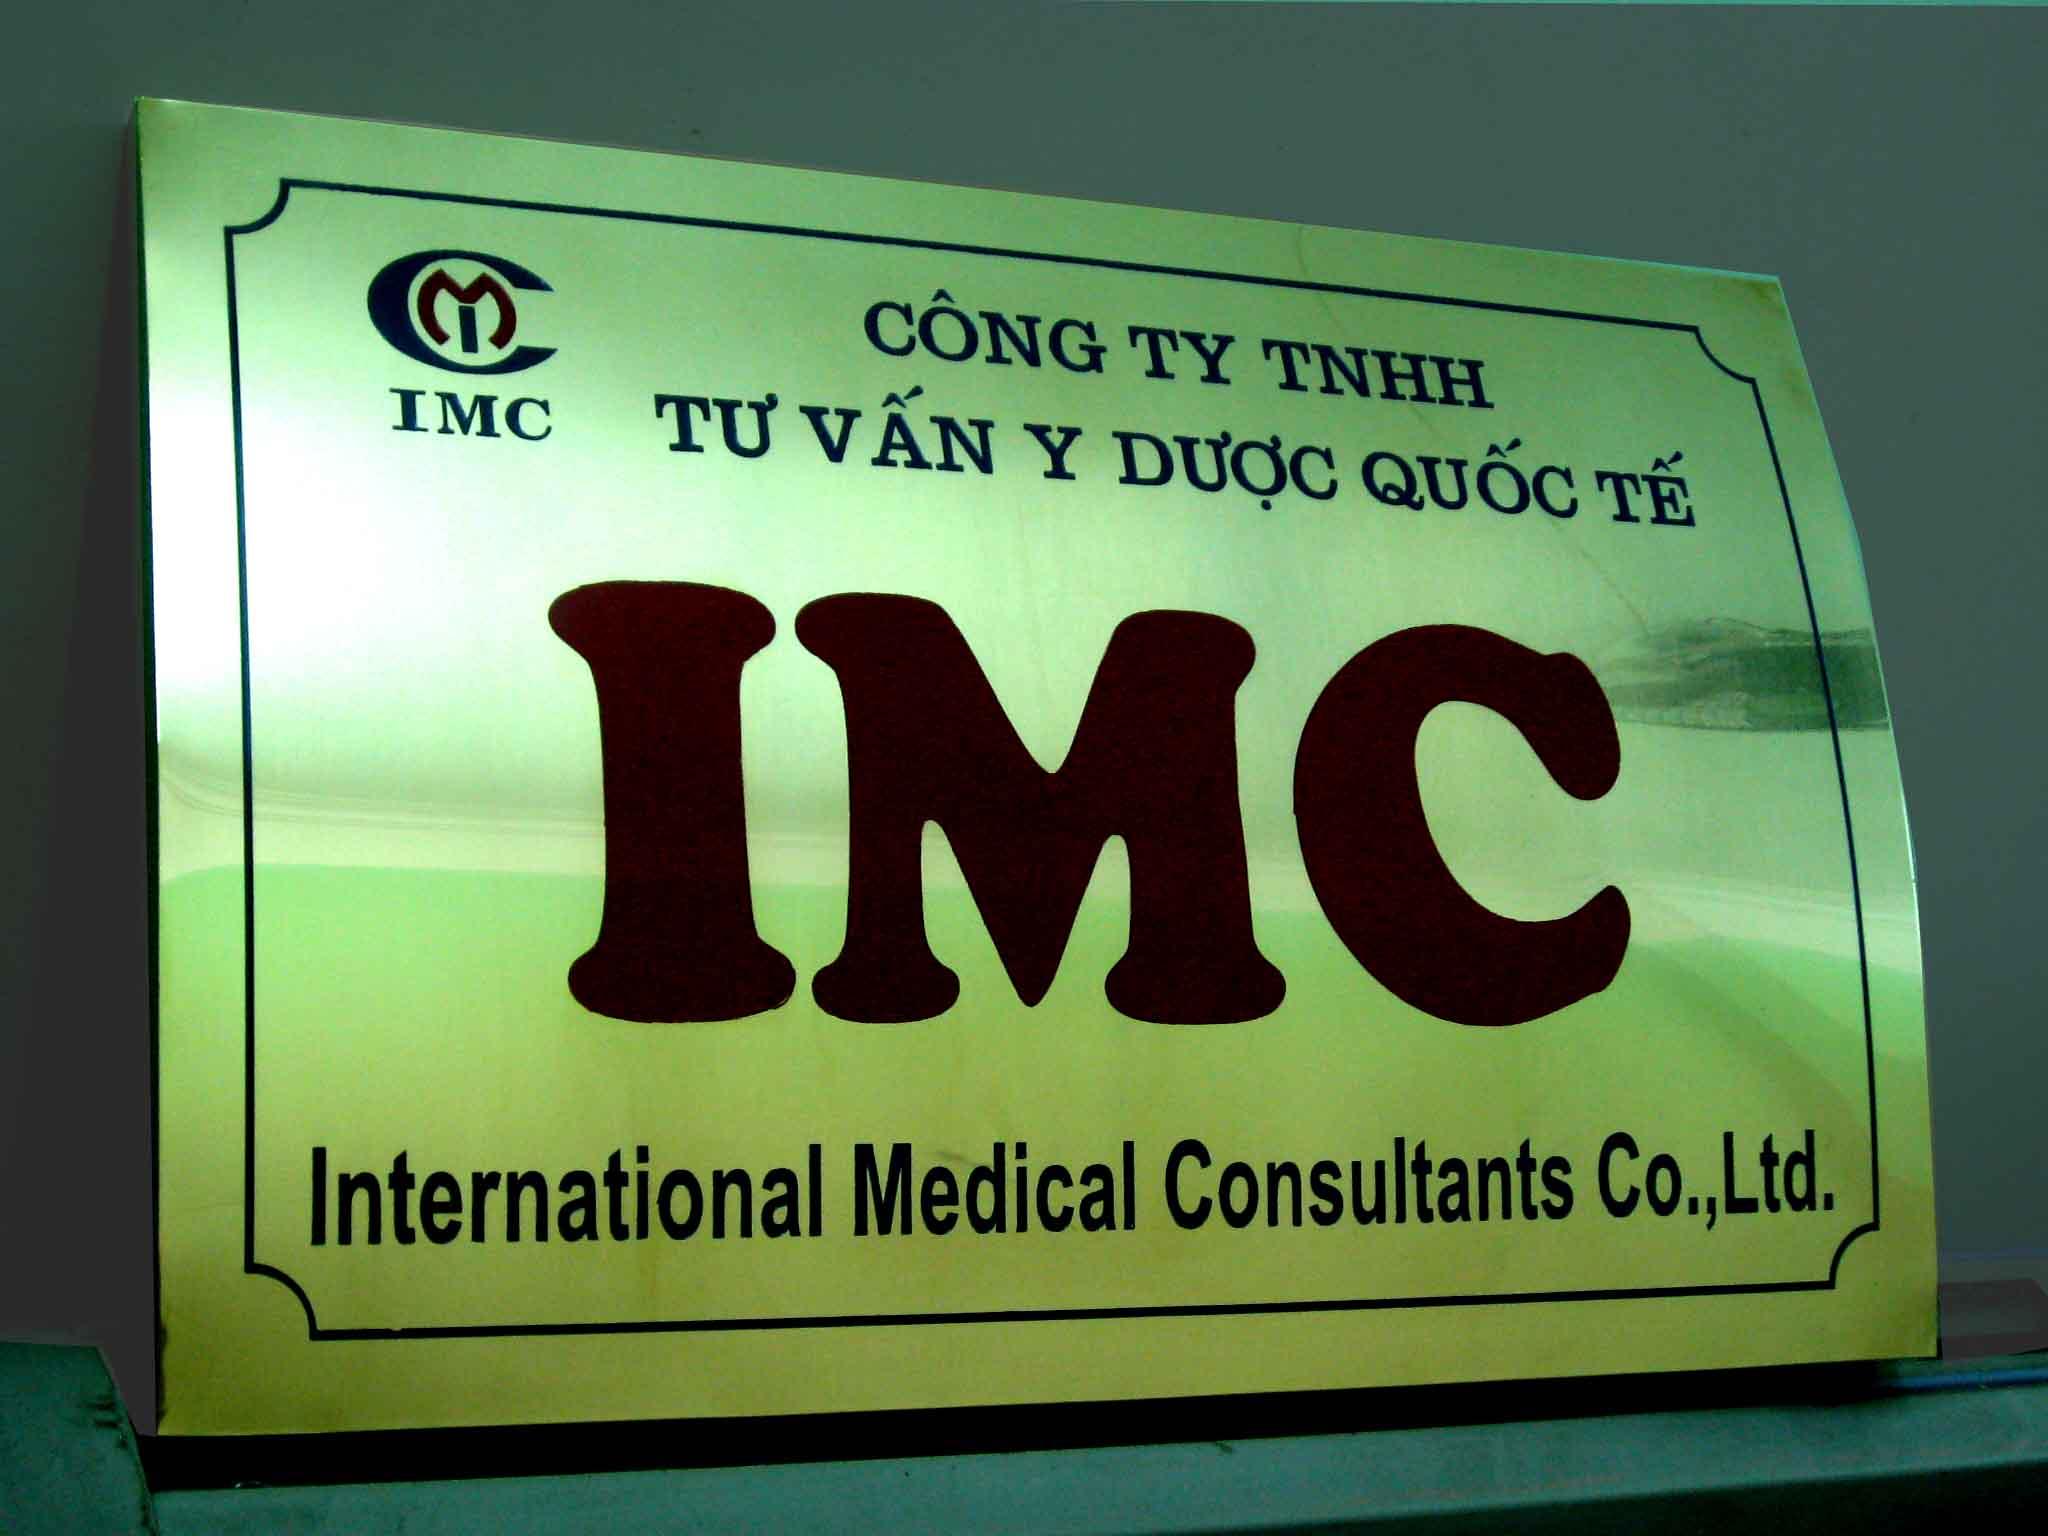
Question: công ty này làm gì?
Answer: công ty tư vấn y dược